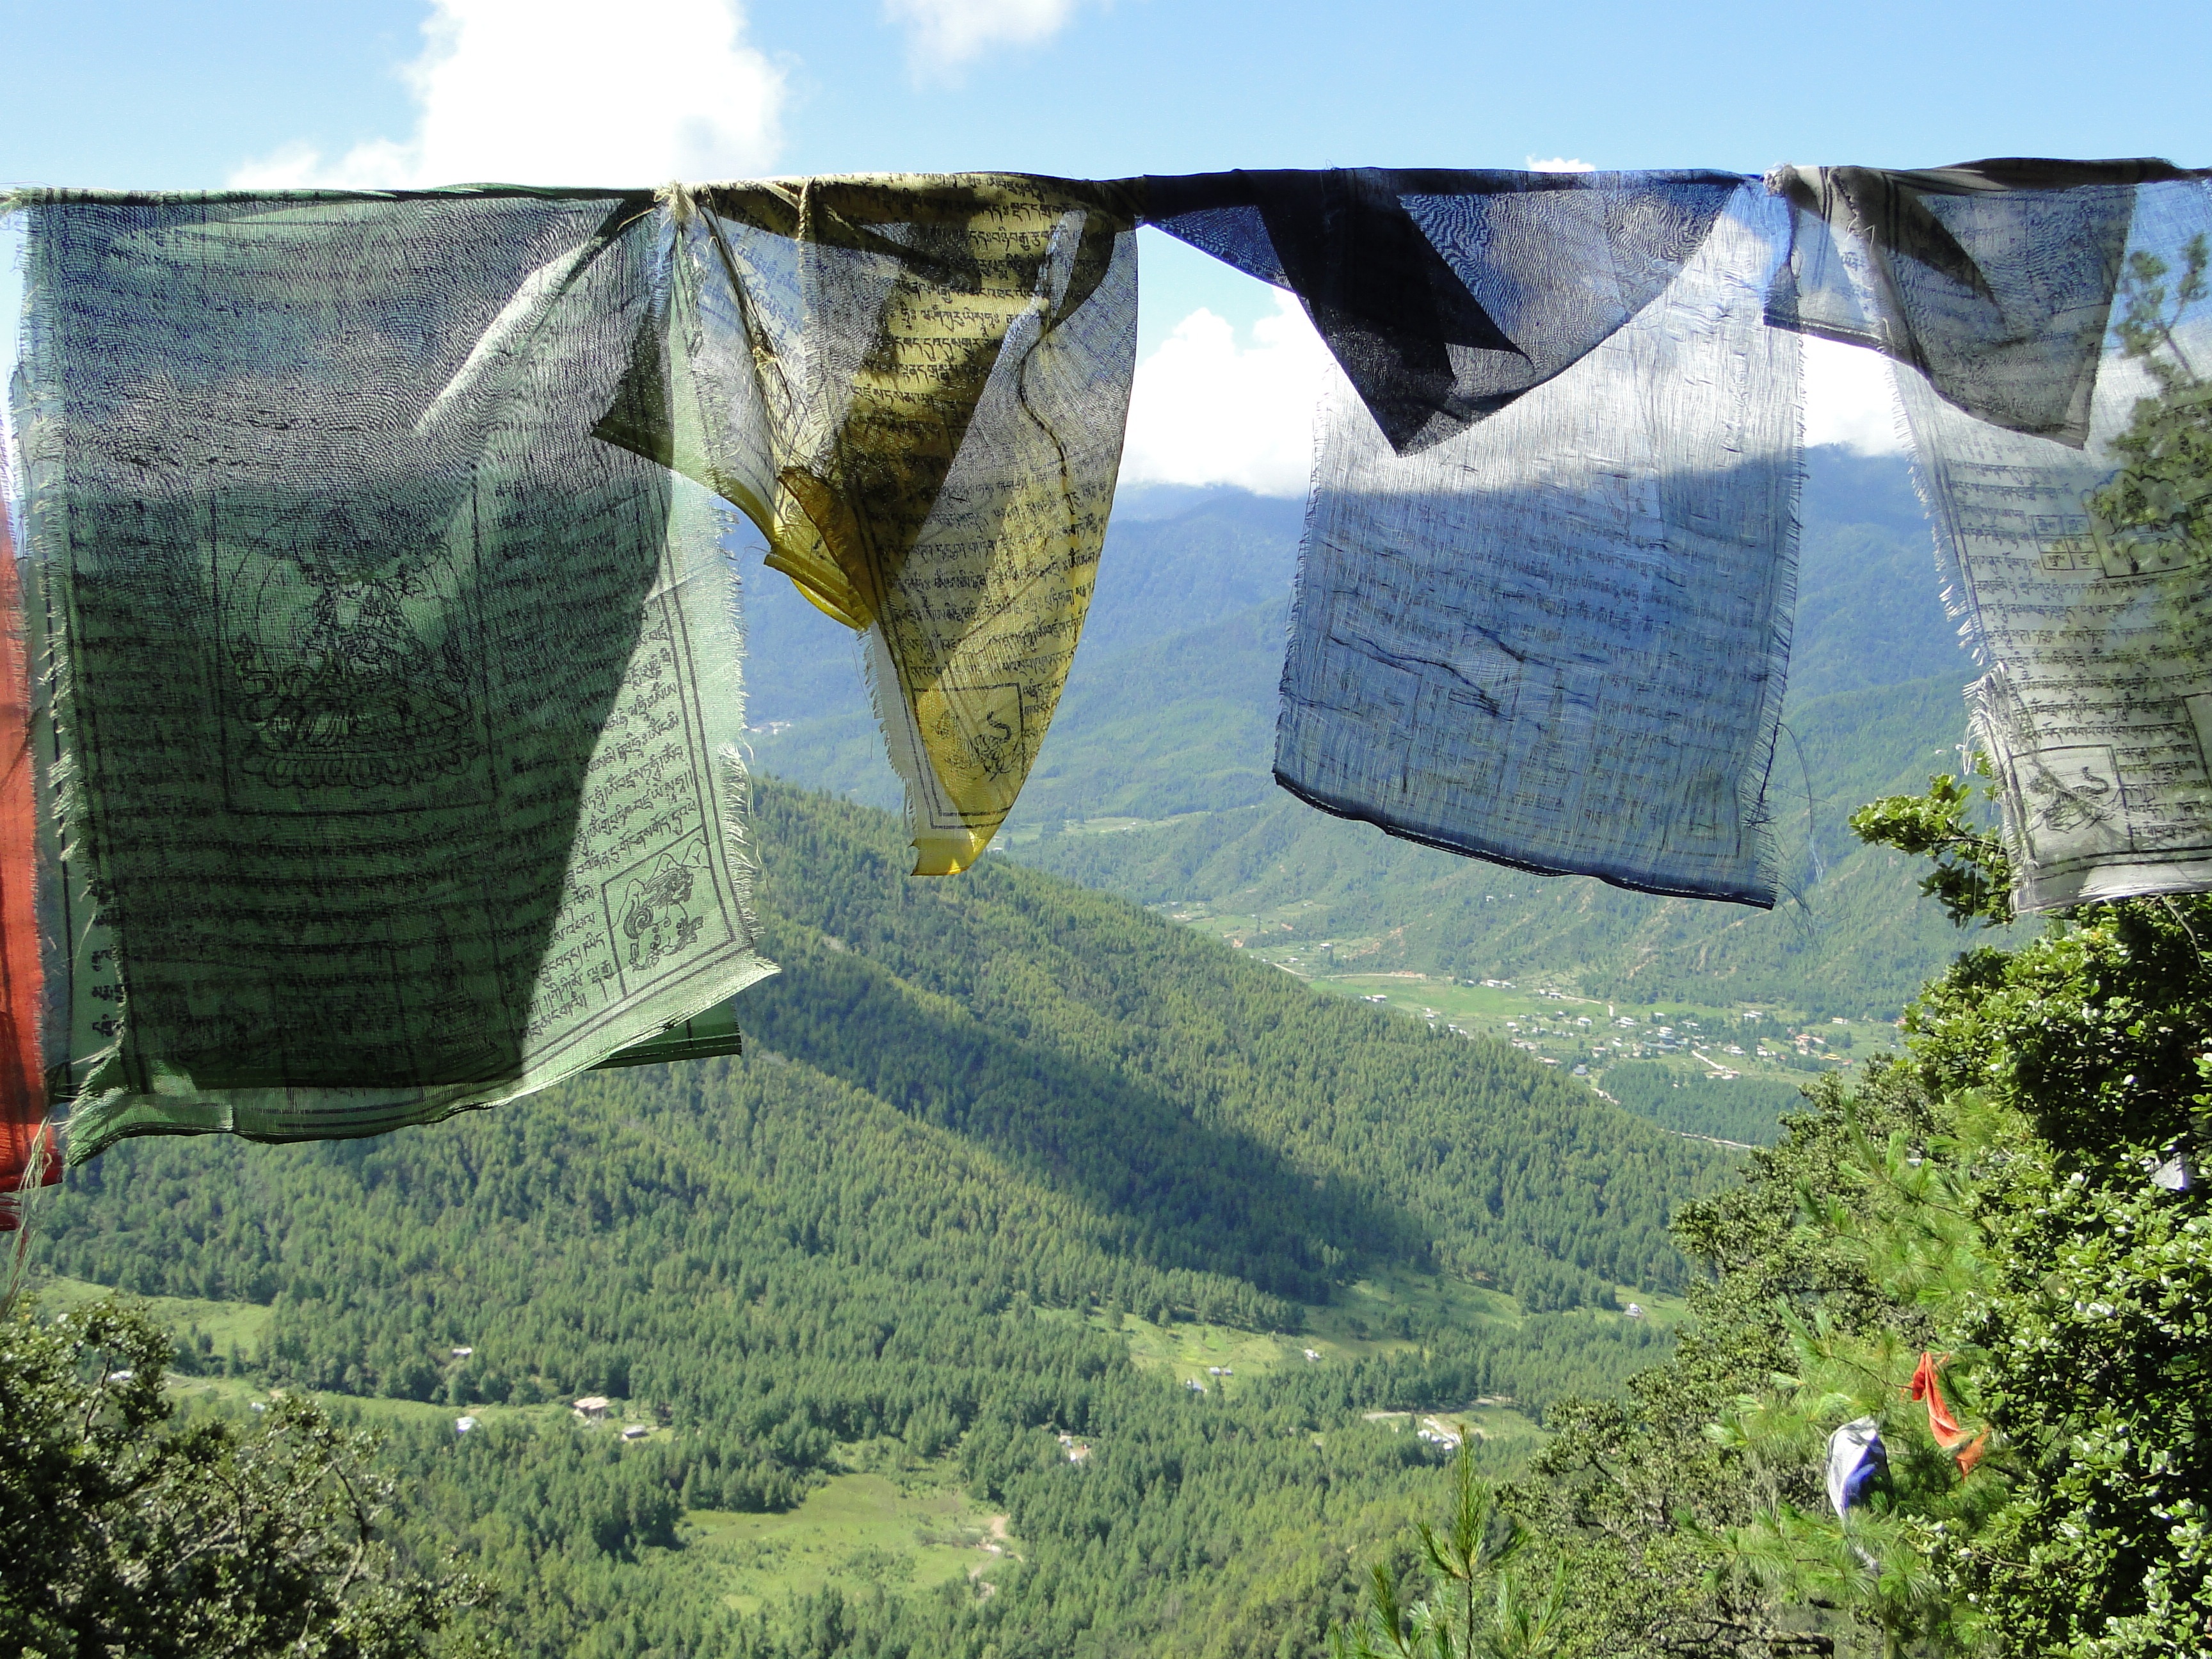
mountain, tourism, terrain, prayer flags, bhutan